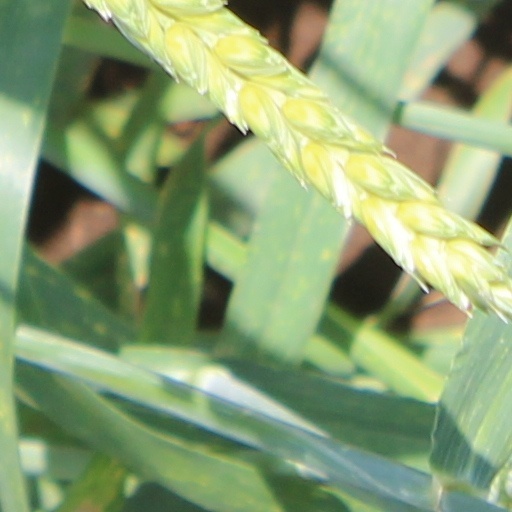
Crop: wheat